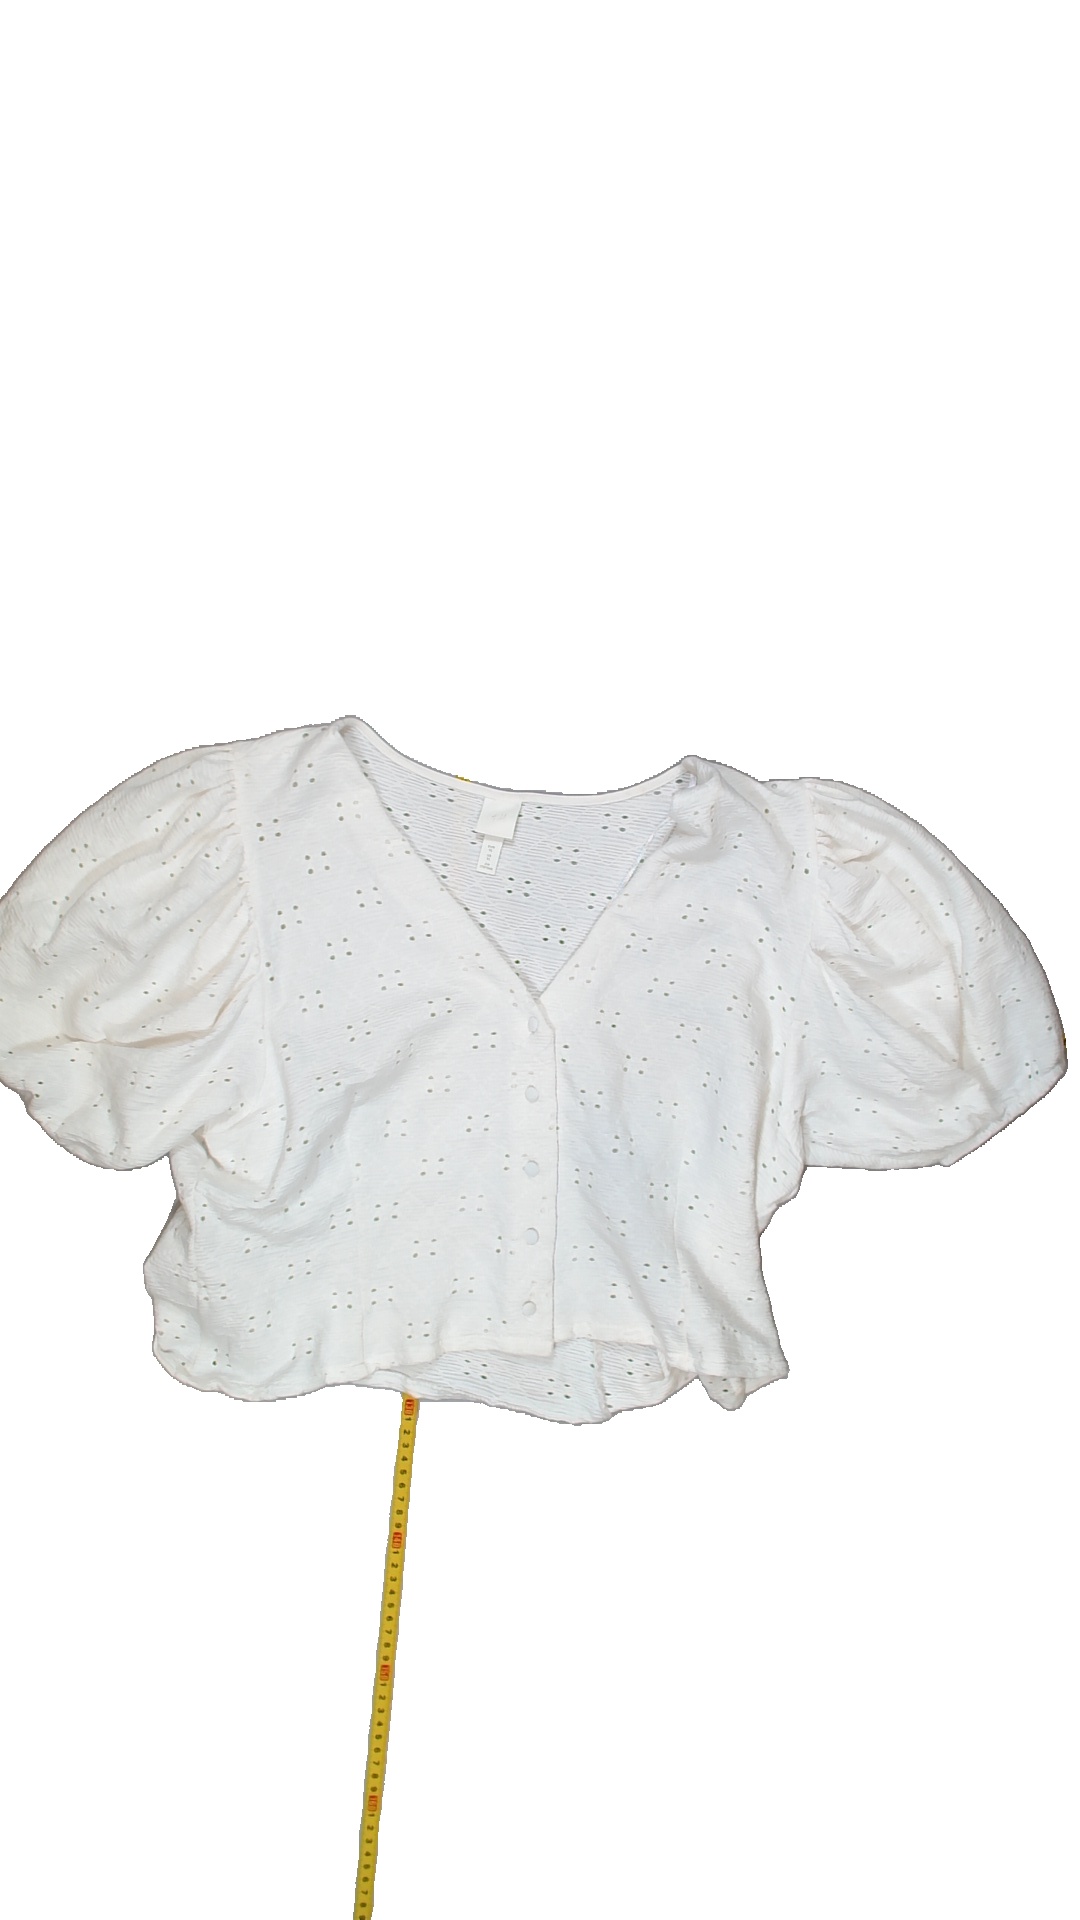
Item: Top (Ladies)
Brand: H&m
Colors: White
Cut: V-collar, Cropped
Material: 93% cotton, 7% cont?
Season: Summer
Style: No trend
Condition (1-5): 2
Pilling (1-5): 5
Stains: Yes
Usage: Export
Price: <50